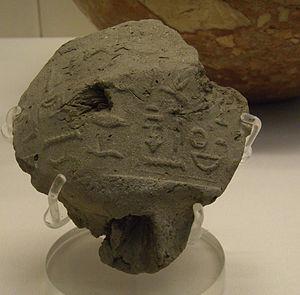
Sekhemib ou Sekhemib-Perenmaât, est le nom d'Horus d'un roi égyptien qui régna sous la IIᵉ dynastie. Comme son prédécesseur ou successeur Seth-Péribsen, Sekhemib est aujourd'hui bien attesté dans les archives archéologiques, mais il ne figure dans aucun document posthume. La durée exacte de son règne est inconnue et son lieu de sépulture n'a pas encore été trouvé.
Seth-Péribsen est un roi de la IIᵉ dynastie de la période thinite. Le nom en serekh de ce roi est très particulier car habituellement, il est surmonté du faucon symbolisant le dieu Horus, formant ainsi ce qui appelé le nom d'Horus, or ici le serekh est surmonté de l'animal sethien symbolisant le dieu Seth, formant ainsi un nom de Seth. Sa position chronologique au sein de cette dynastie est inconnue et il est incertain qui a régné avant et après lui, la durée de son règne est également inconnue. Ni Manéthon, ni aucune liste royale datant de la XIXᵉ dynastie ne le mentionnent. Le tombeau de Péribsen a été découvert en 1898 à Abydos. Elle a été bien conservée et a montré des traces de restauration entreprise au cours des périodes dynastiques ultérieures.
Cet article recense les langues par première écriture attestée.